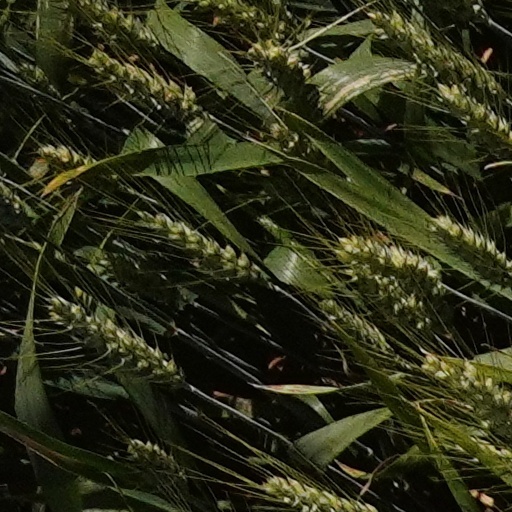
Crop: wheat